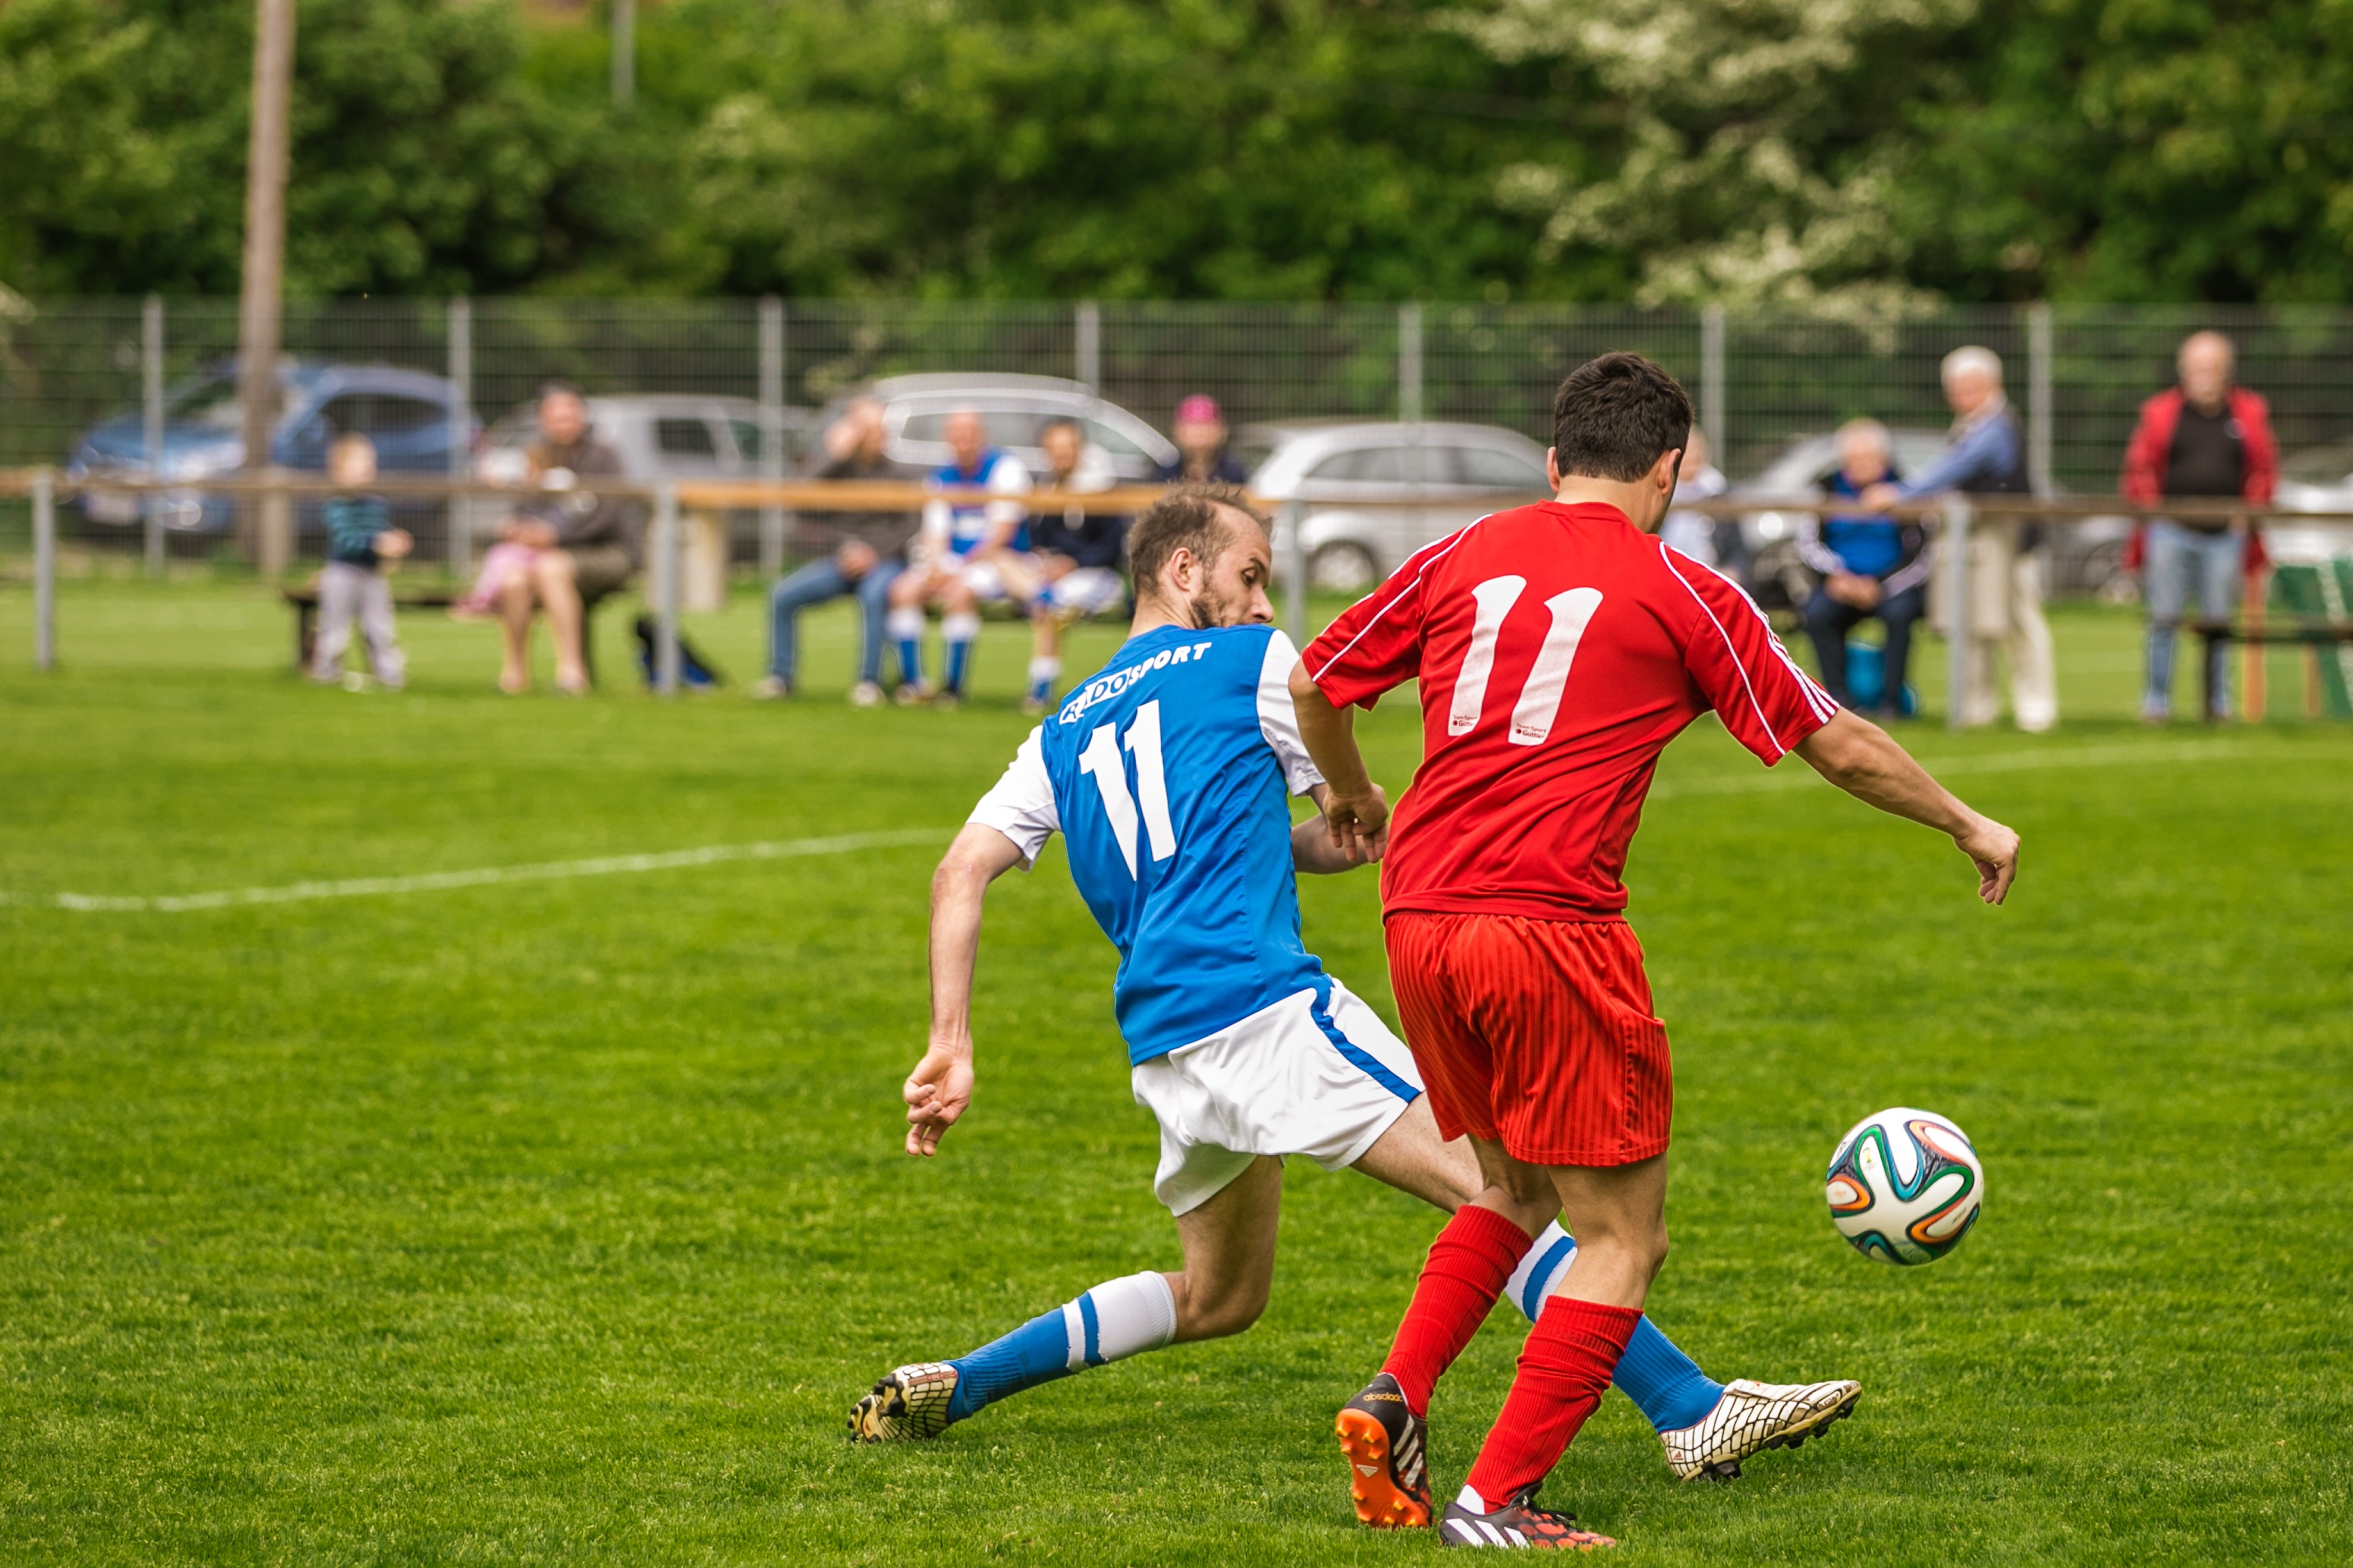
sport, play, soccer, football, player, football pitch, dress, sports, ball, shoot, rush, clip, tournament, kick, duel, tackle, kicker, ball sports, soccer shoes, football player, football match, ball game, sports ground, playing field, footballs, viewers, fire doors, team sport, fielder, opponents, footballers, shin saver, competition event, fussball dress